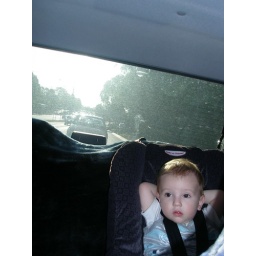
Kicking back in a car seat - this is the way to travel